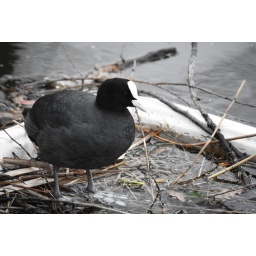
A Coot building a nest in a sunken boat near my house.